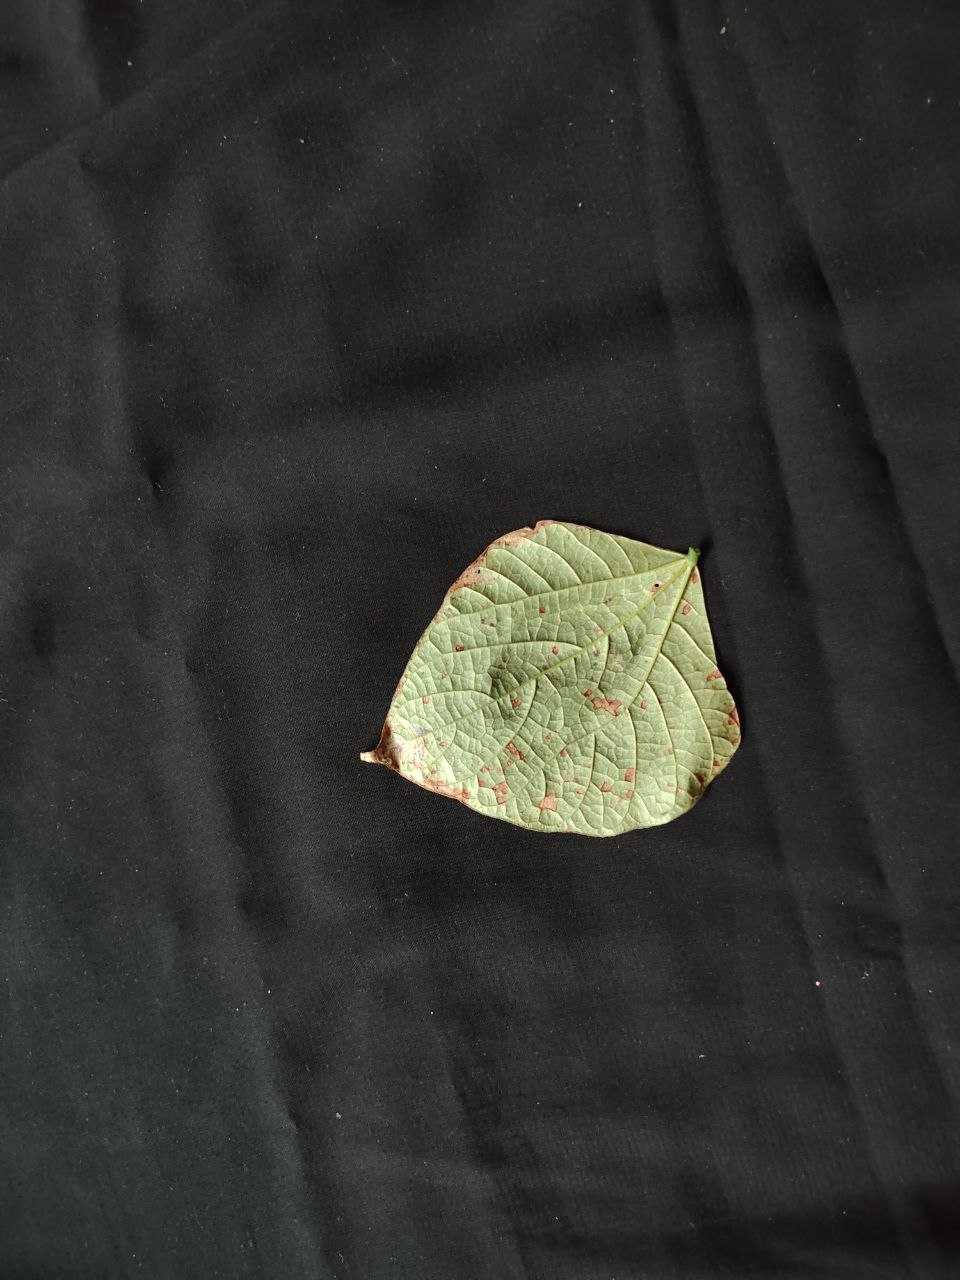
Crop: bean
Leaf condition: Rust